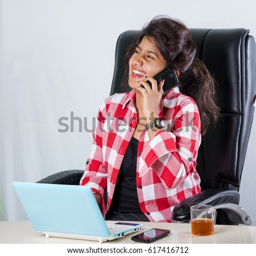
young businesswoman looks busy , working in the office while enjoying a cup of coffee and using a laptop and phone .